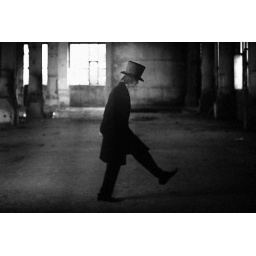
Man in the black coat and top hat